Mikage Station (Hokkaido)

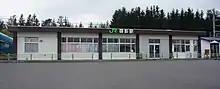
Station building, October 2017

The station was opened as on 8 September 1907. The name was a transliteration from the Ainu language; "san enkoro" translates as "protruding nose" in English. The name was changed to Mikage on 15 October 1922. It was named after the granite which was mined in the area, which is sometimes called in Japanese. The village of Mikage had been established the previous year.